Question: Please indicate a possible affordance area of the frisbee that can be used for holding
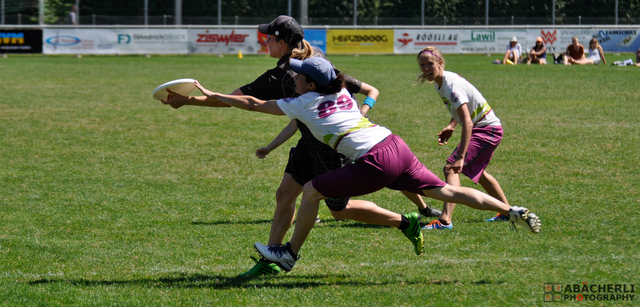
Answer: [149.044, 75.503, 207.28, 101.386]